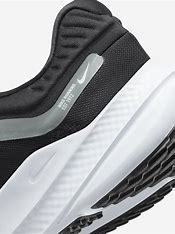
Brand: Nike
Model: Quest 5